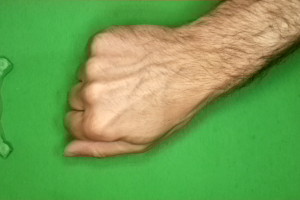
Label: rock